13th New Jersey Infantry Regiment

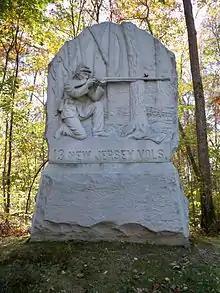
A monument to the 13th New Jersey at Gettysburg National Military Park

Three small monuments were erected in the Antietam National Battlefield to mark the positions the 13th New Jersey held during the battle. A large monument to the unit was erected on Carman Avenue, McAllister Woods in the Gettysburg National Military Park.